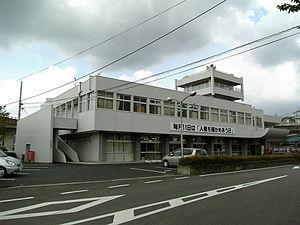
Sangō est un bourg du district d'Ikoma, dans la préfecture de Nara au Japon.